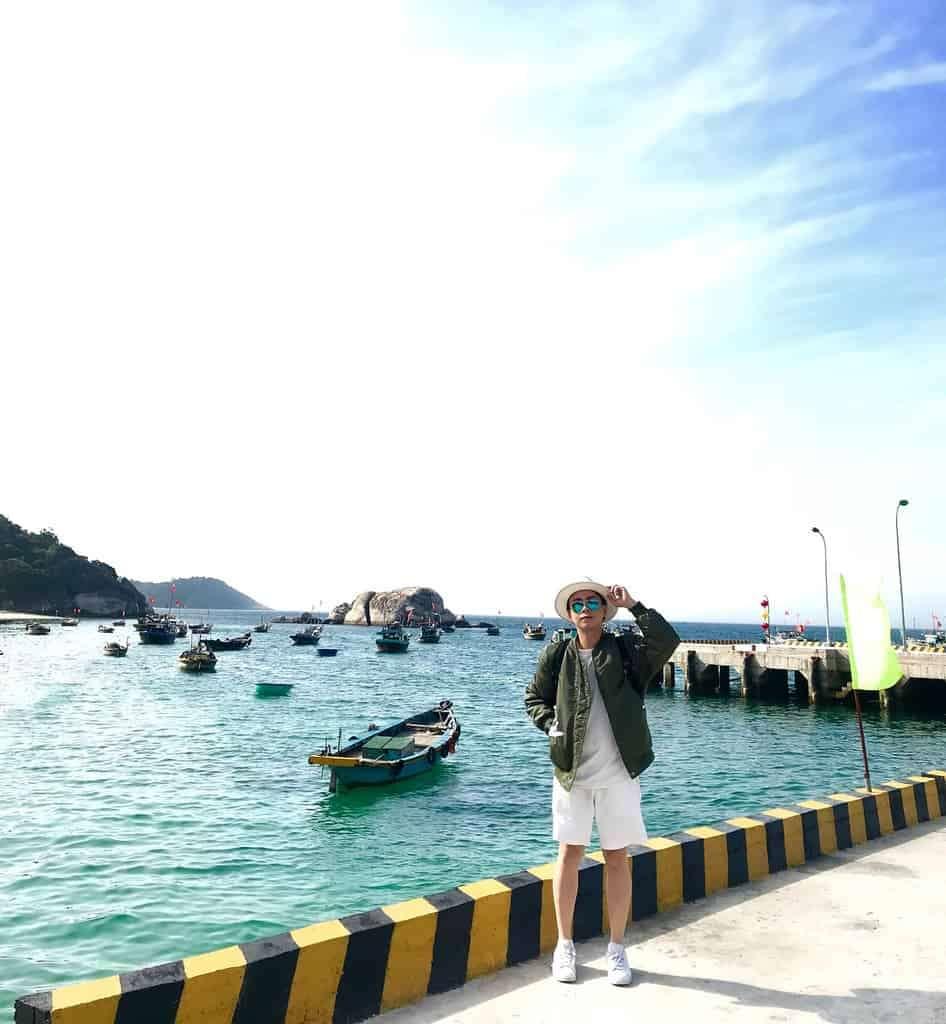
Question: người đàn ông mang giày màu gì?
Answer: người đàn ông mang giày màu trắng